Overwatch League

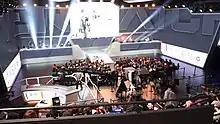

In September 2017, Blizzard announced that they would make permanent use of Studio 1 at The Burbank Studios in Burbank, California, and would convert it into the "Blizzard Arena". Having a dedicated arena served several purposes. Firstly, it aimed to elevate the status of the Overwatch League, presenting it as a highly orchestrated event distinct from other esports tournaments. Additionally, the Blizzard Arena provided an opportunity for players to build stronger connections with their fanbase. Blizzard conducted Overwatch Contenders events in the Blizzard Arena in October 2017. This allowed them to identify areas for improvement and make necessary adjustments ahead of the Overwatch League pre-season, which commenced in December 2017.